Padma Shri

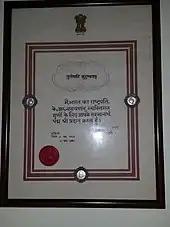
Padma Shri certificate during the presidency of K. R. Narayanan awarded to Telugu journalist Turlapaty Kutumba Rao

Padma Awards were instituted in 1954 to be awarded to citizens of India in recognition of their distinguished contribution in various spheres of activity including the arts, education, industry, literature, science, acting, medicine, social service and public affairs. It has also been awarded to some distinguished individuals who were not citizens of India but did contribute in various ways to India.